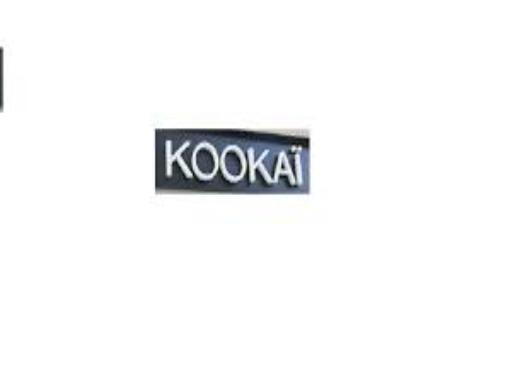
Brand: Kookai
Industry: Clothes